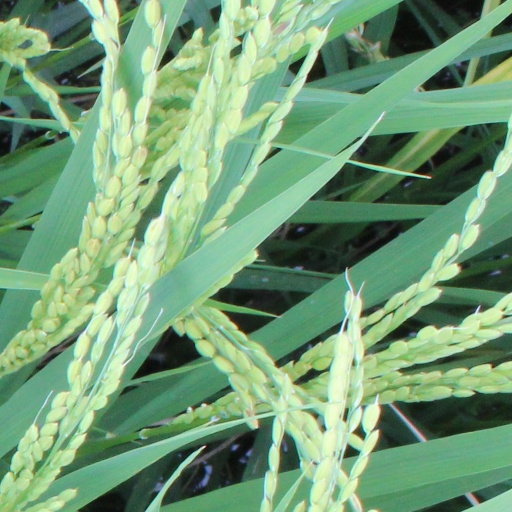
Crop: rice